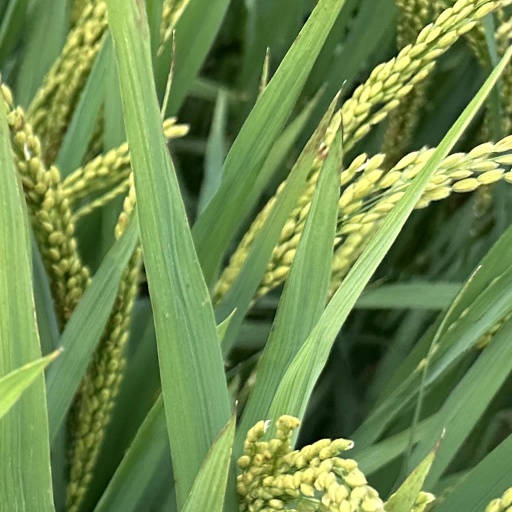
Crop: rice